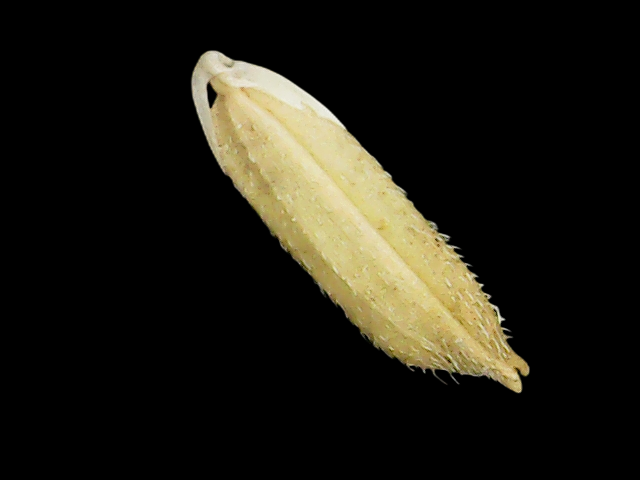
Rice variety: Binadhan11